Whistler Blackcomb

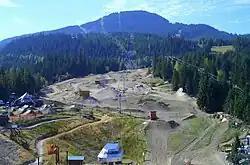
Aerial View of the Whistler Bike Park

The Whistler Mountain Bike Park celebrated its 10th anniversary in 2008. Having consistently grown since its inception, it sees an average of 100,000 bikers each summer.